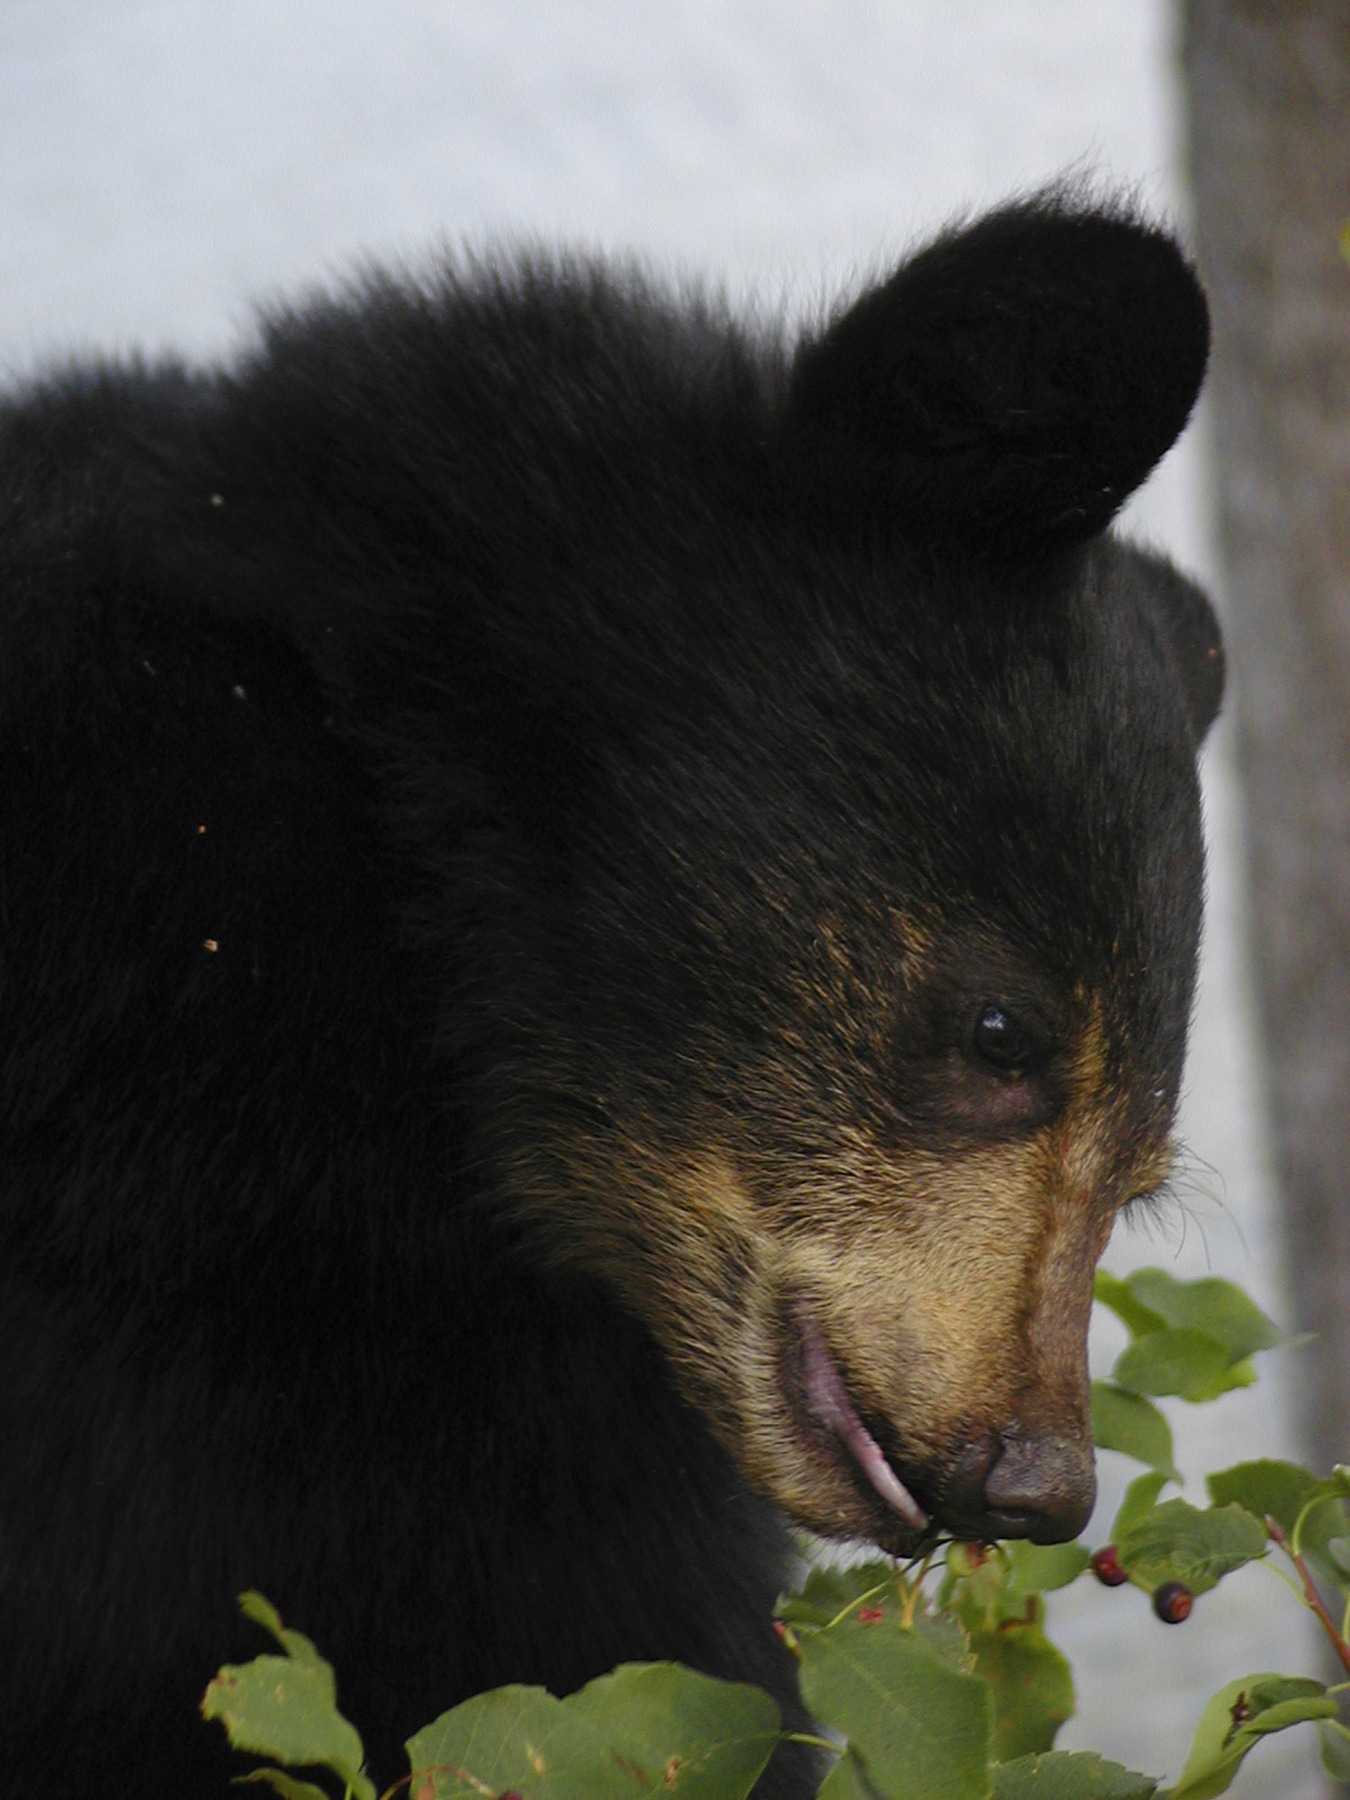
nature, animal, bear, wildlife, mammal, black, fauna, close up, whiskers, vertebrate, cub, american black bear